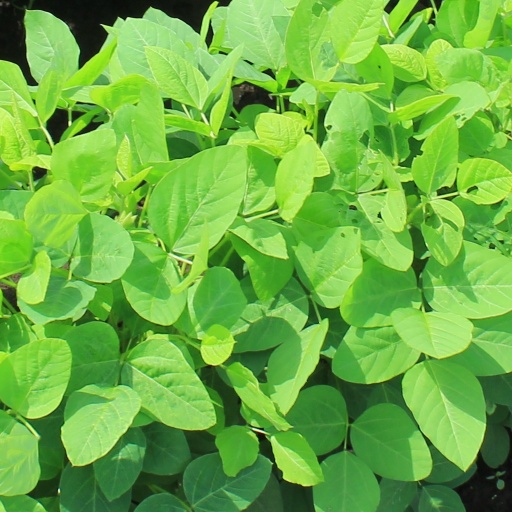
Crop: soybean